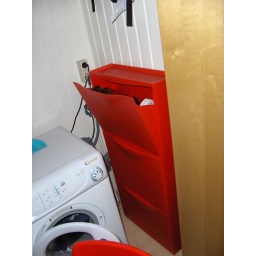
shoes in red || laundry in white